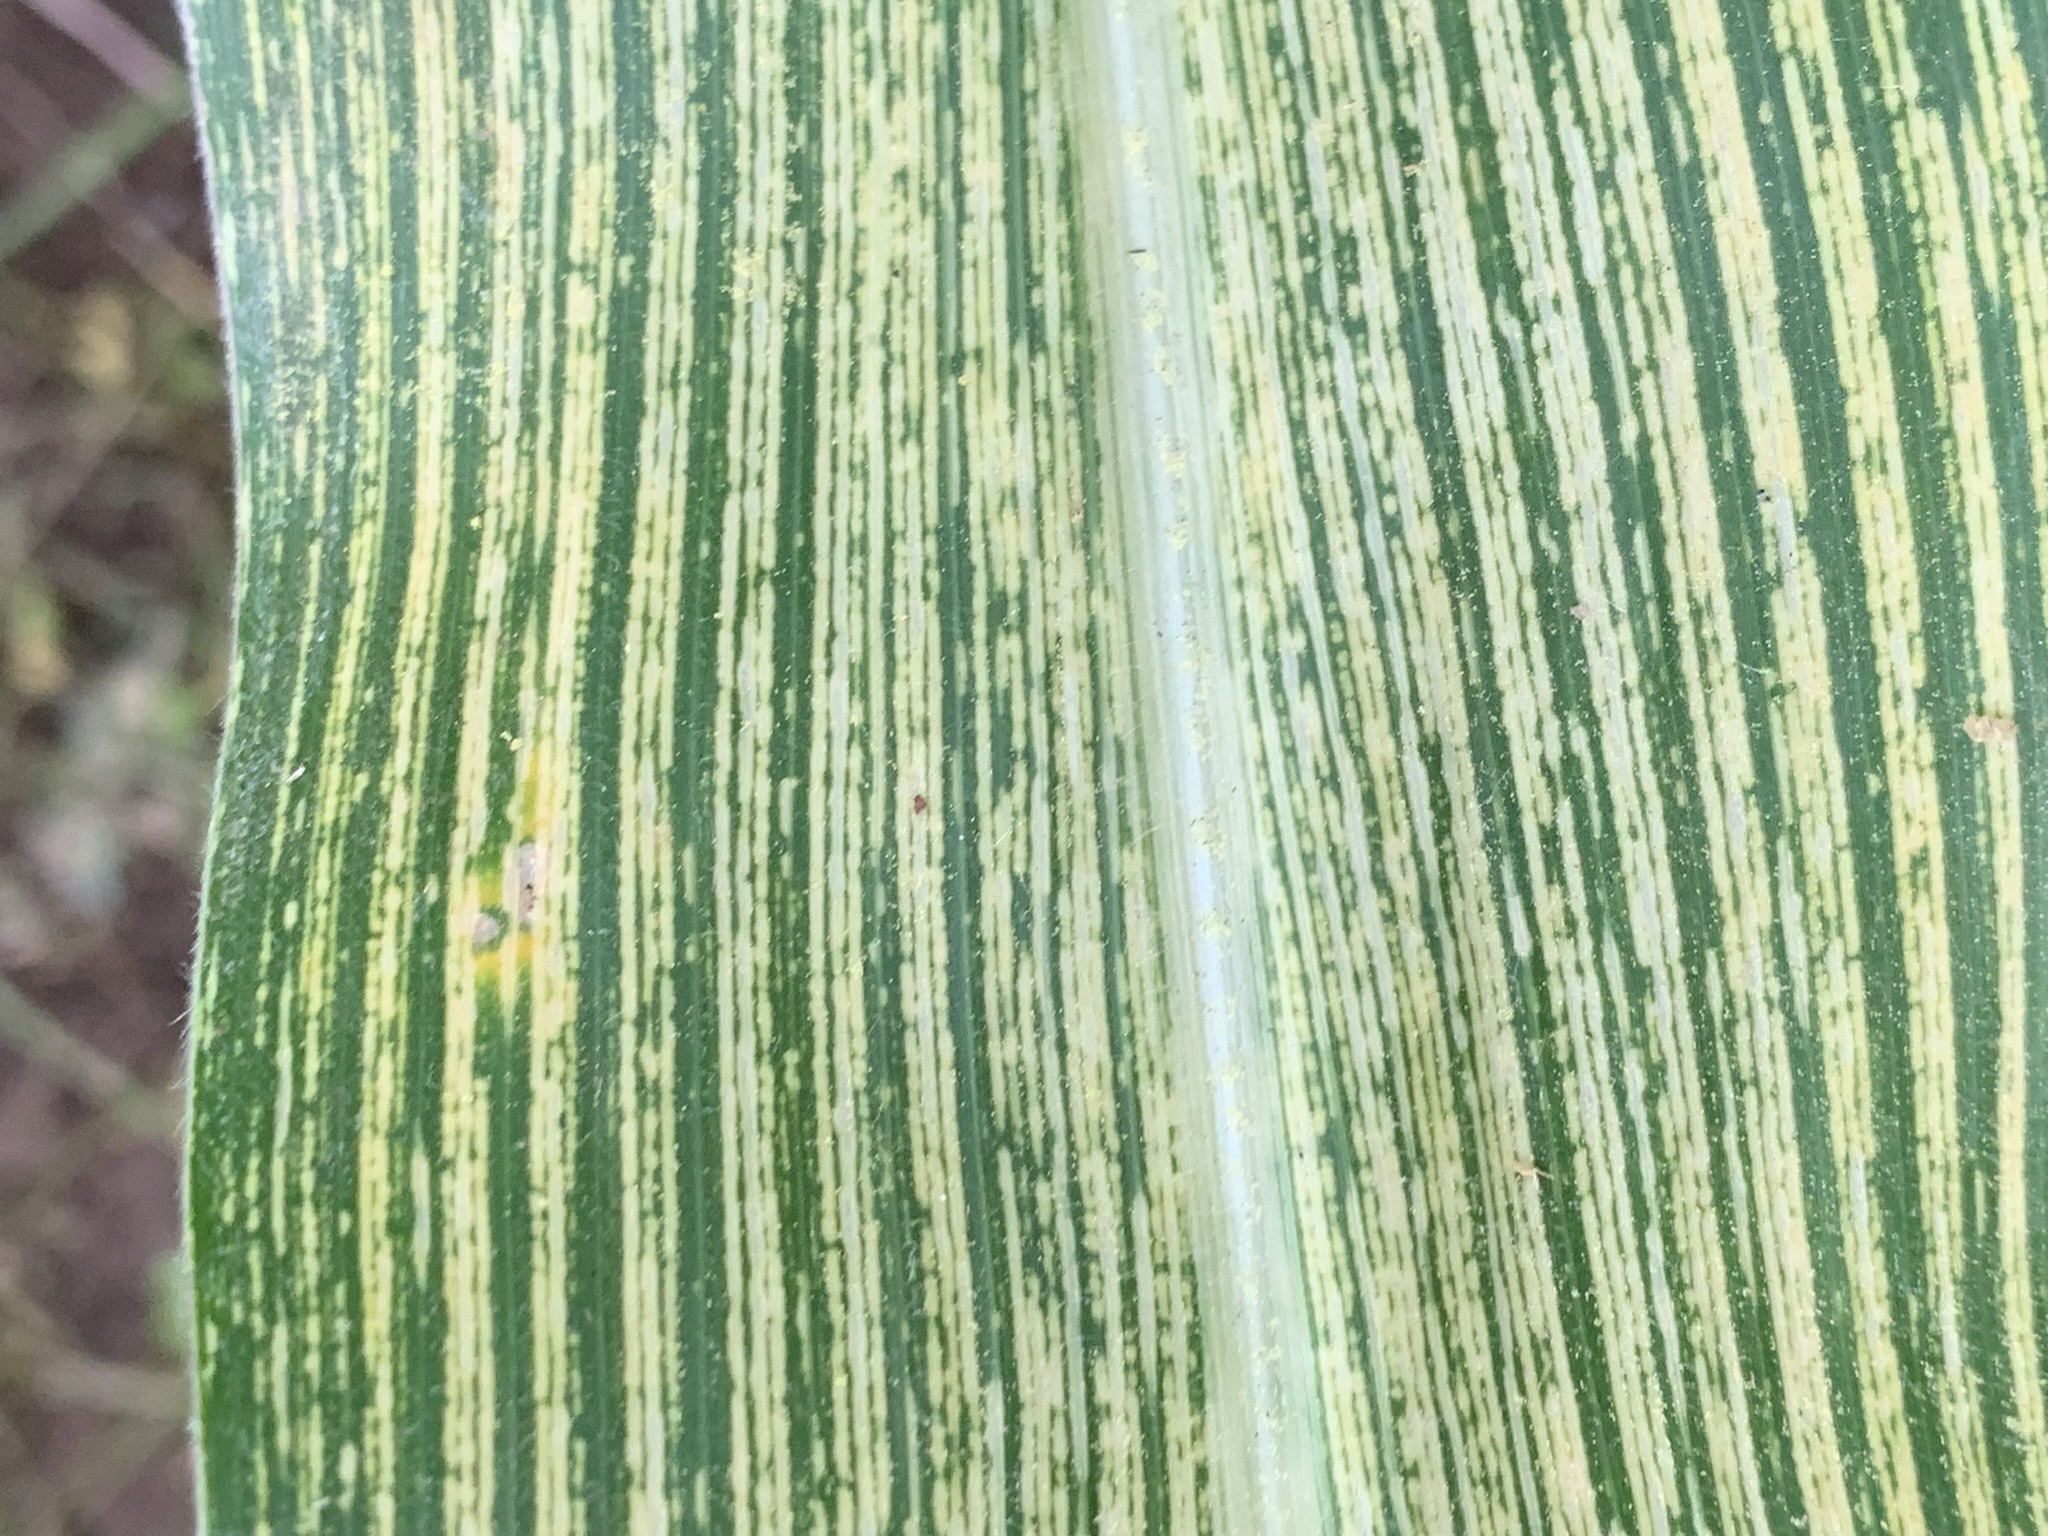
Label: MSV